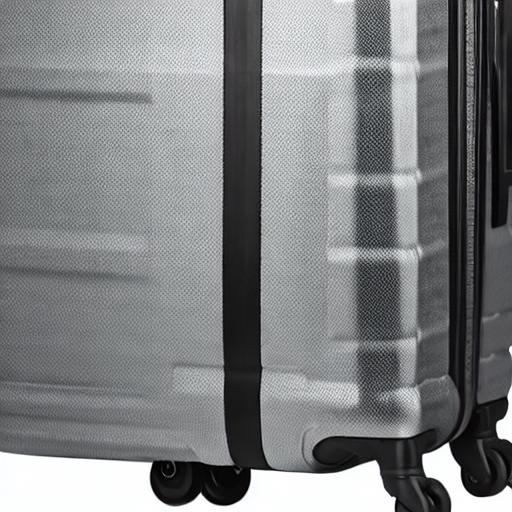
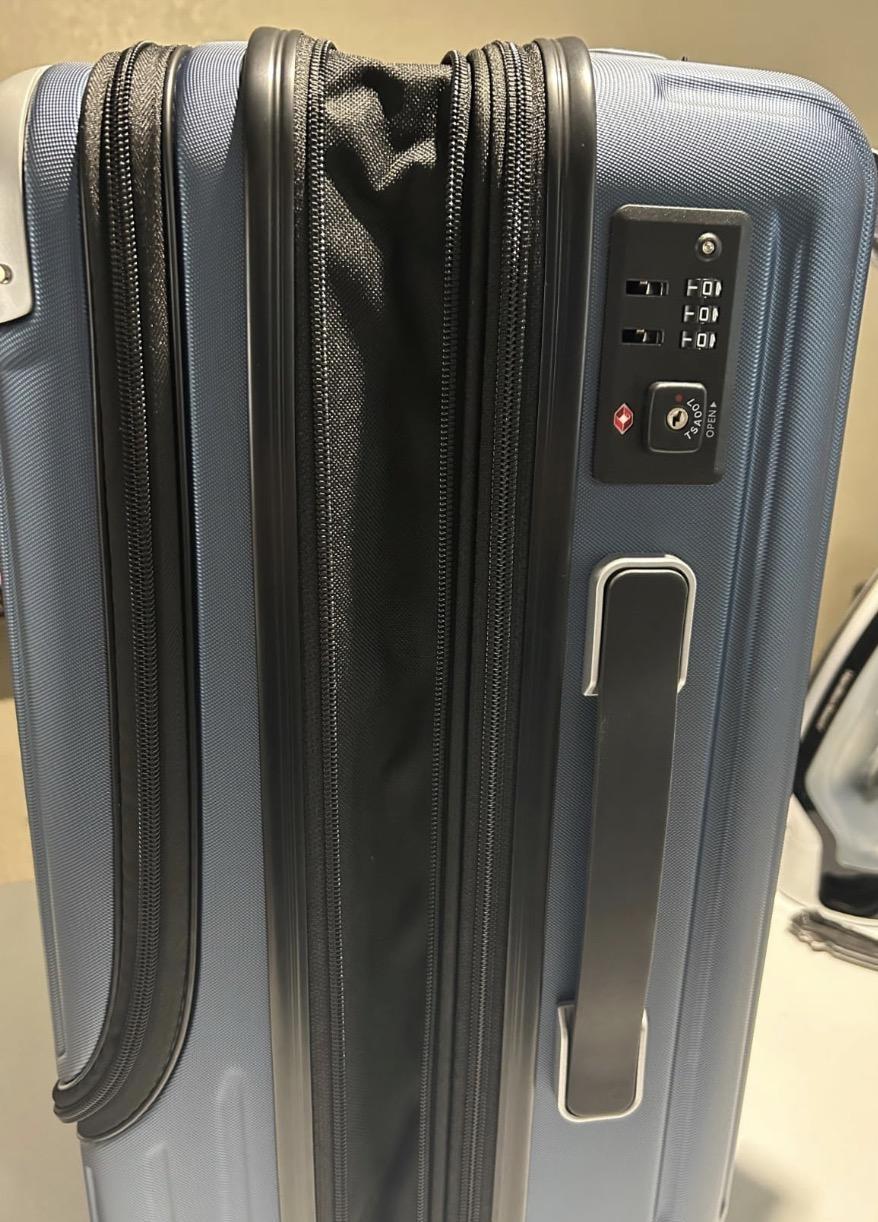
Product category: items_tea
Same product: no